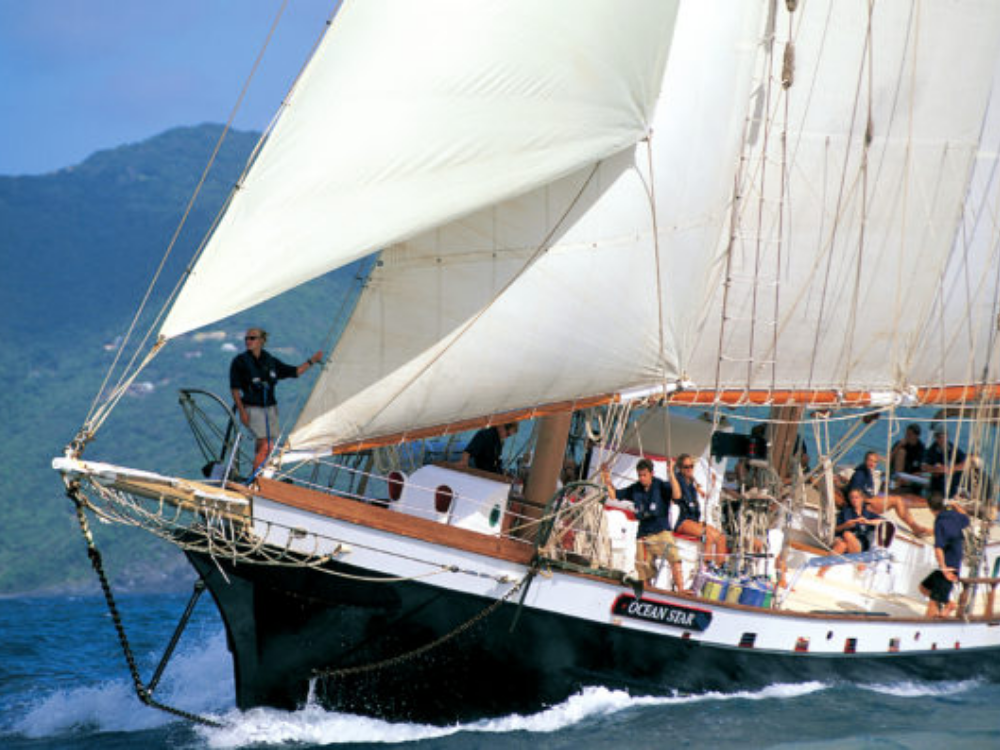
Vehicle type: Ships